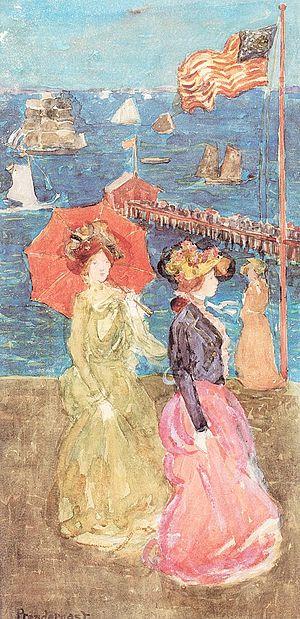
Le Williams College Museum of Art est un musée d'art universitaire à Williamstown, Massachusetts.